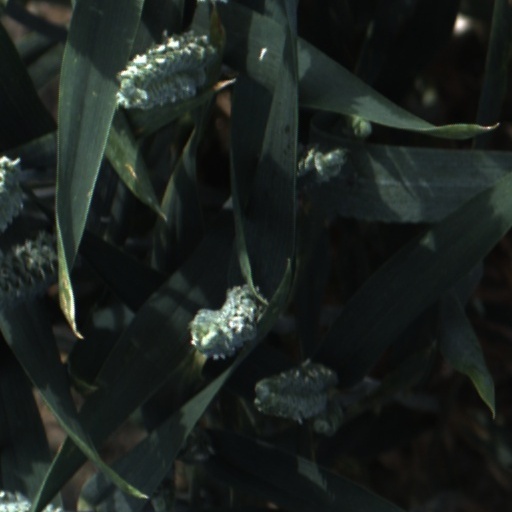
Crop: wheat